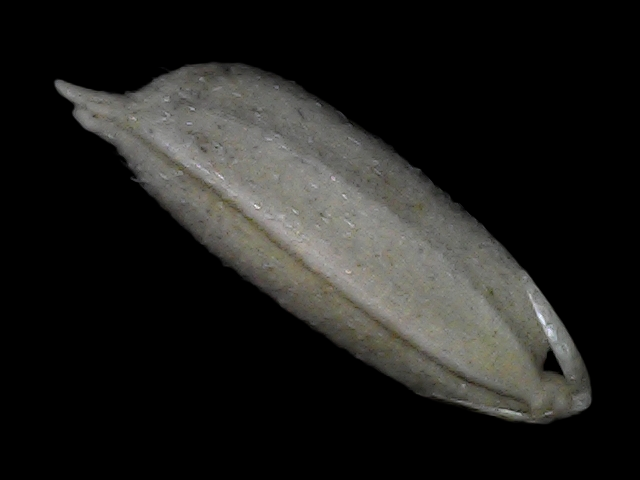
Rice variety: Bd79